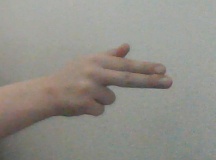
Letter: ghain